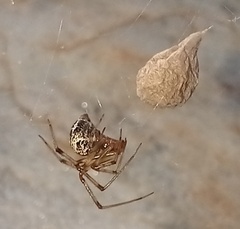
Species: Parasteatoda_tepidariorum